Muhammad Ali dynasty

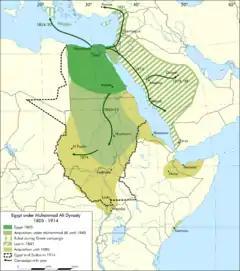
Map of Egypt under Muhammad Ali's dynasty

The Muhammad Ali dynasty or the Alawiyya dynasty was the ruling dynasty of Egypt and Sudan from the 19th to the mid-20th century. It is named after its progenitor, the Albanian Muhammad Ali, regarded as the founder of modern Egypt.